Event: Hurricane Matthew
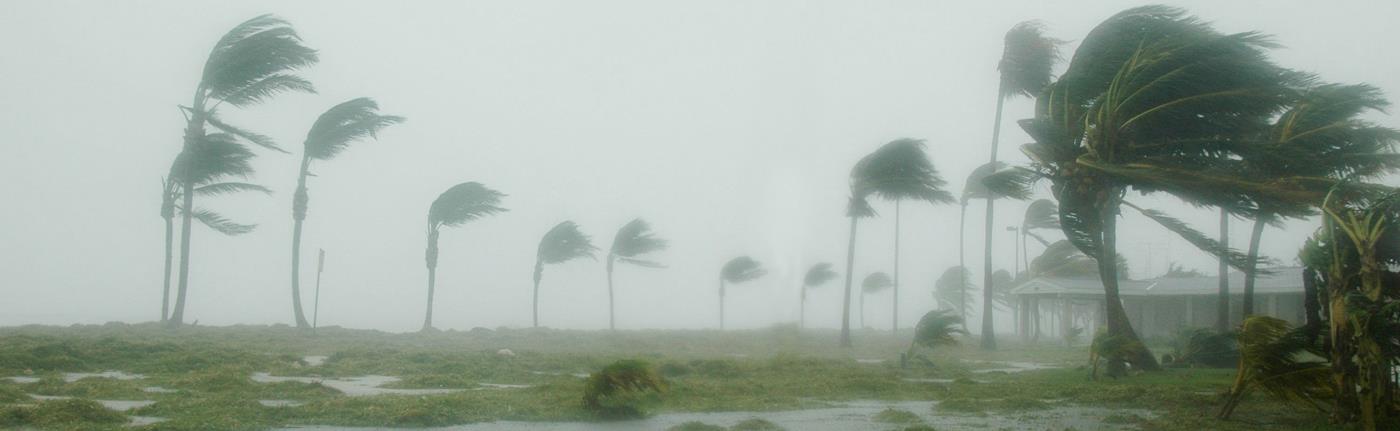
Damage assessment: no_damage